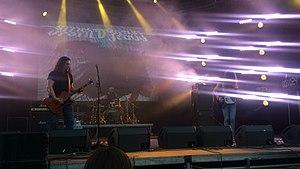
Stoned Jesus est un groupe de Stoner metal ukrainien contemporain fondé par Igor Sidorenko en 2009.